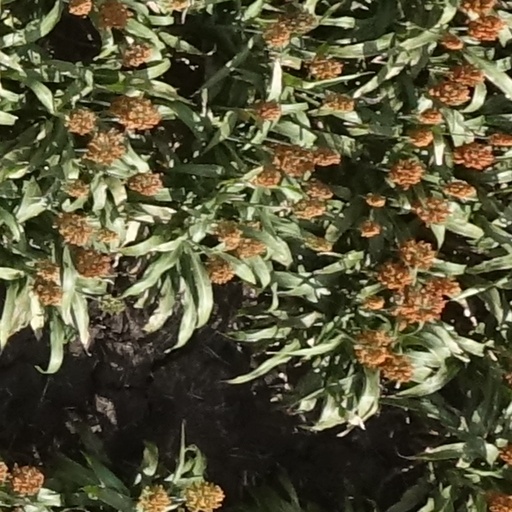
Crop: sorghum